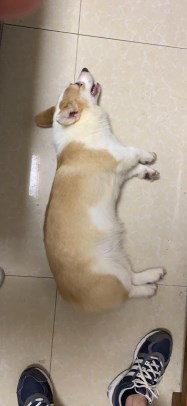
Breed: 2909-n000116-Cardigan